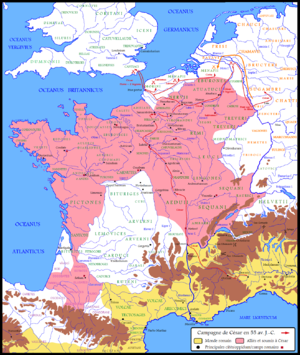
La guerre des Gaules est une série de campagnes militaires menées par le proconsul romain Jules César contre plusieurs tribus gauloises. La guerre de Rome contre ces tribus dure de 58 à 51-50 av. J.-C., et aboutit à la décisive bataille d'Alésia en 52 av. J.-C., qui mène à l'expansion de la République romaine sur l'ensemble de la Gaule.
Cette page concerne l'année 55 av. J.-C. du calendrier julien proleptique.
Les deux expéditions de Jules César en Bretagne se déroulent dans le cadre des guerres de conquête menées par Jules César en Gaule et rapportées dans les Commentaires sur la Guerre des Gaules. La première expédition, à la fin de l'été 55 av. J.-C., n'a pas atteint de résultats significatifs et peut être considérée comme une expédition de reconnaissance. La deuxième, en 54 av. J.-C., a eu plus de succès, permettant de mettre en place un roi ami de Jules César, Mandubracios, et soumettre l'une des plus grandes tribus bretonnes commandées par Cassivellaunos, qui est l'adversaire le plus important, même si le territoire reste non maîtrisé par Rome.